Day to Praise

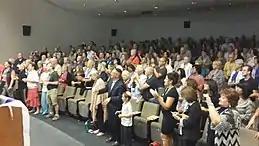
Attendees at the 4th annual Day to Praise Israel Independence Day event, 18 April 2018

The fourth annual Day to Praise took place on 19 April 2018. The central event was held on the eve of 18 April and began with a Memorial Day ceremony for Israel's fallen soldiers. Jews and Christians joined together in an event which "took them from the depths of sadness over Israel’s losses in wars for survival, to the heights of joy on Israel’s 70th anniversary". This year's central event was held at the John Hagee Center for Jewish Heritage at the Netanya Academic College where reportedly around 350 Jews and Christians were in attendance. As with every Day to Praise event, attendees recited the Psalms of Praise. Associate director of CJCUC, Rabbi Pesach Wolicki, stated that Christians praising God and praying for Israel is "an essential piece of the prophetic puzzle" and that without them the prophecies about Israel's future "geula" (redemption) would not be complete.